The Mystery of Banking

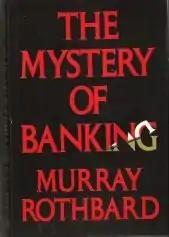
The first edition

The Mystery of Banking is Murray Rothbard's 1983 book explaining the modern fractional-reserve banking system and its origins. In his June 2008 preface to the 298-page second edition, Douglas E. French suggests the work also lays out the “...devastating effects [of fractional-reserve banking] on the lives of every man, woman, and child.”